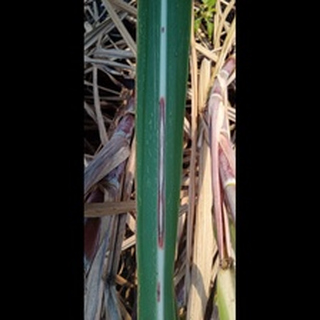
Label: sugarcane_red_rot